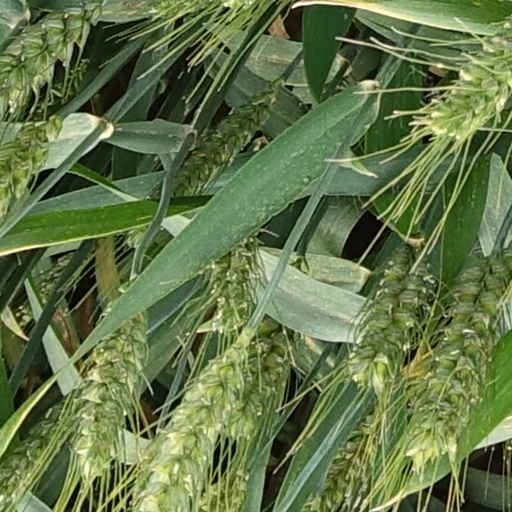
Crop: wheat